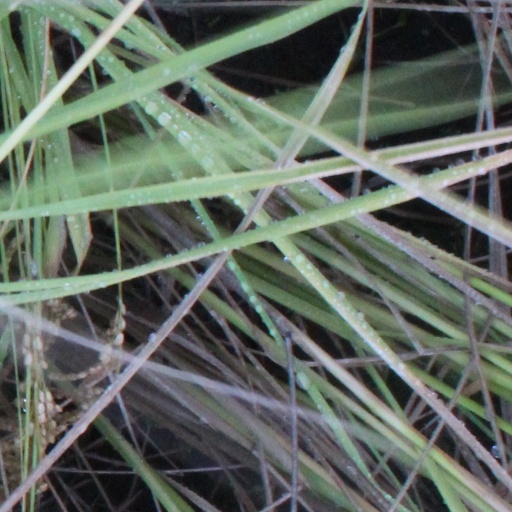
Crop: rice